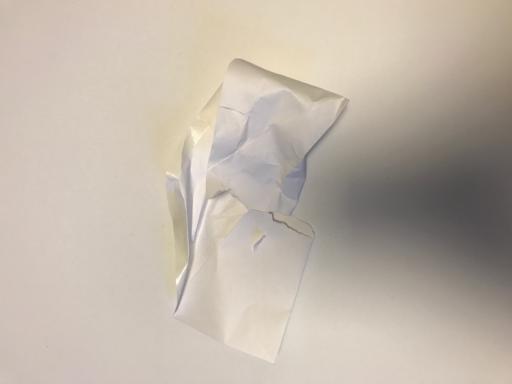
Label: paper